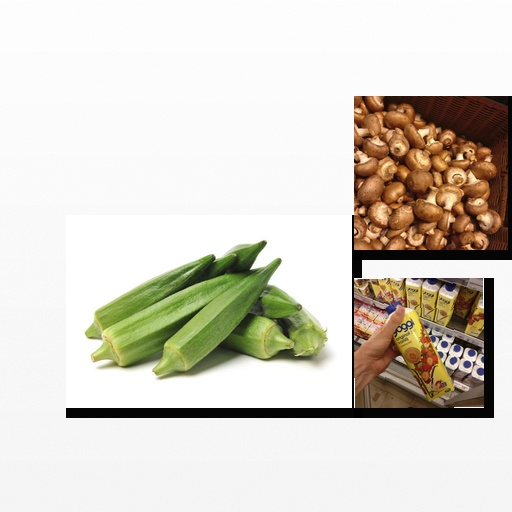
Food items: okra, strawberry_yogurt, mushroom